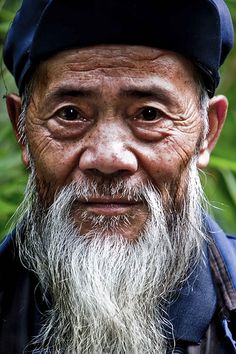
Label: Colored